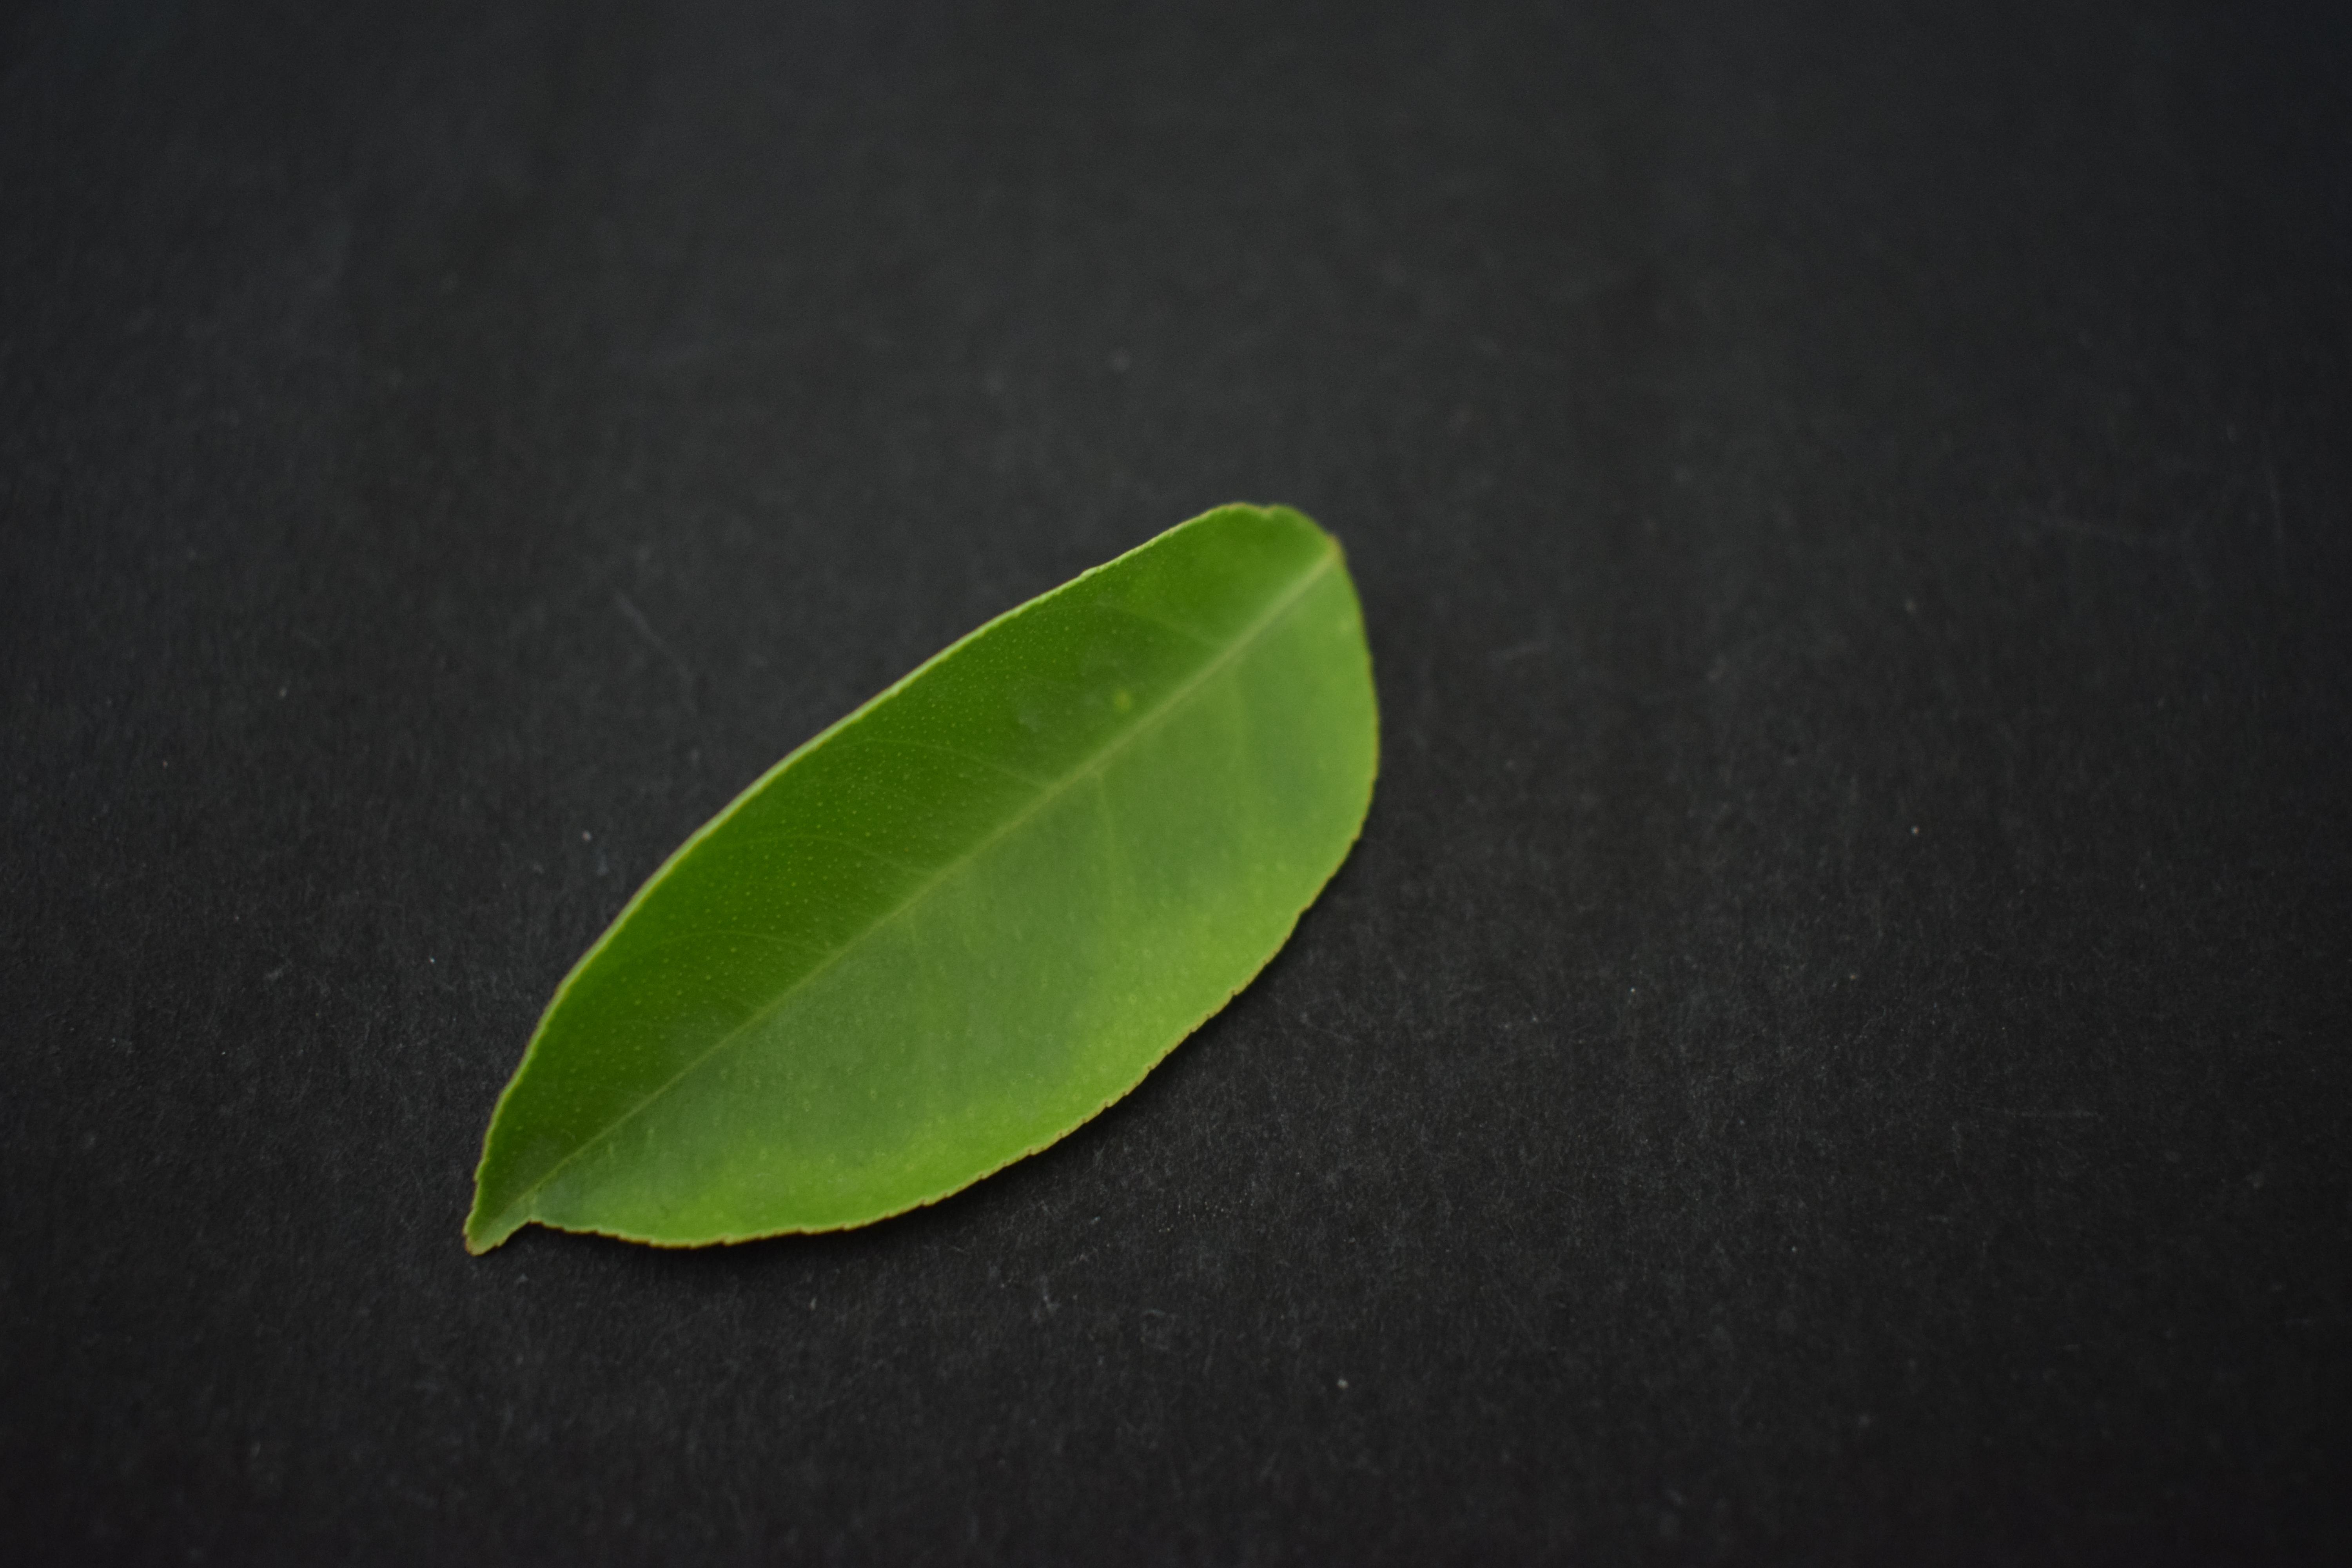
Plant species: Lemon